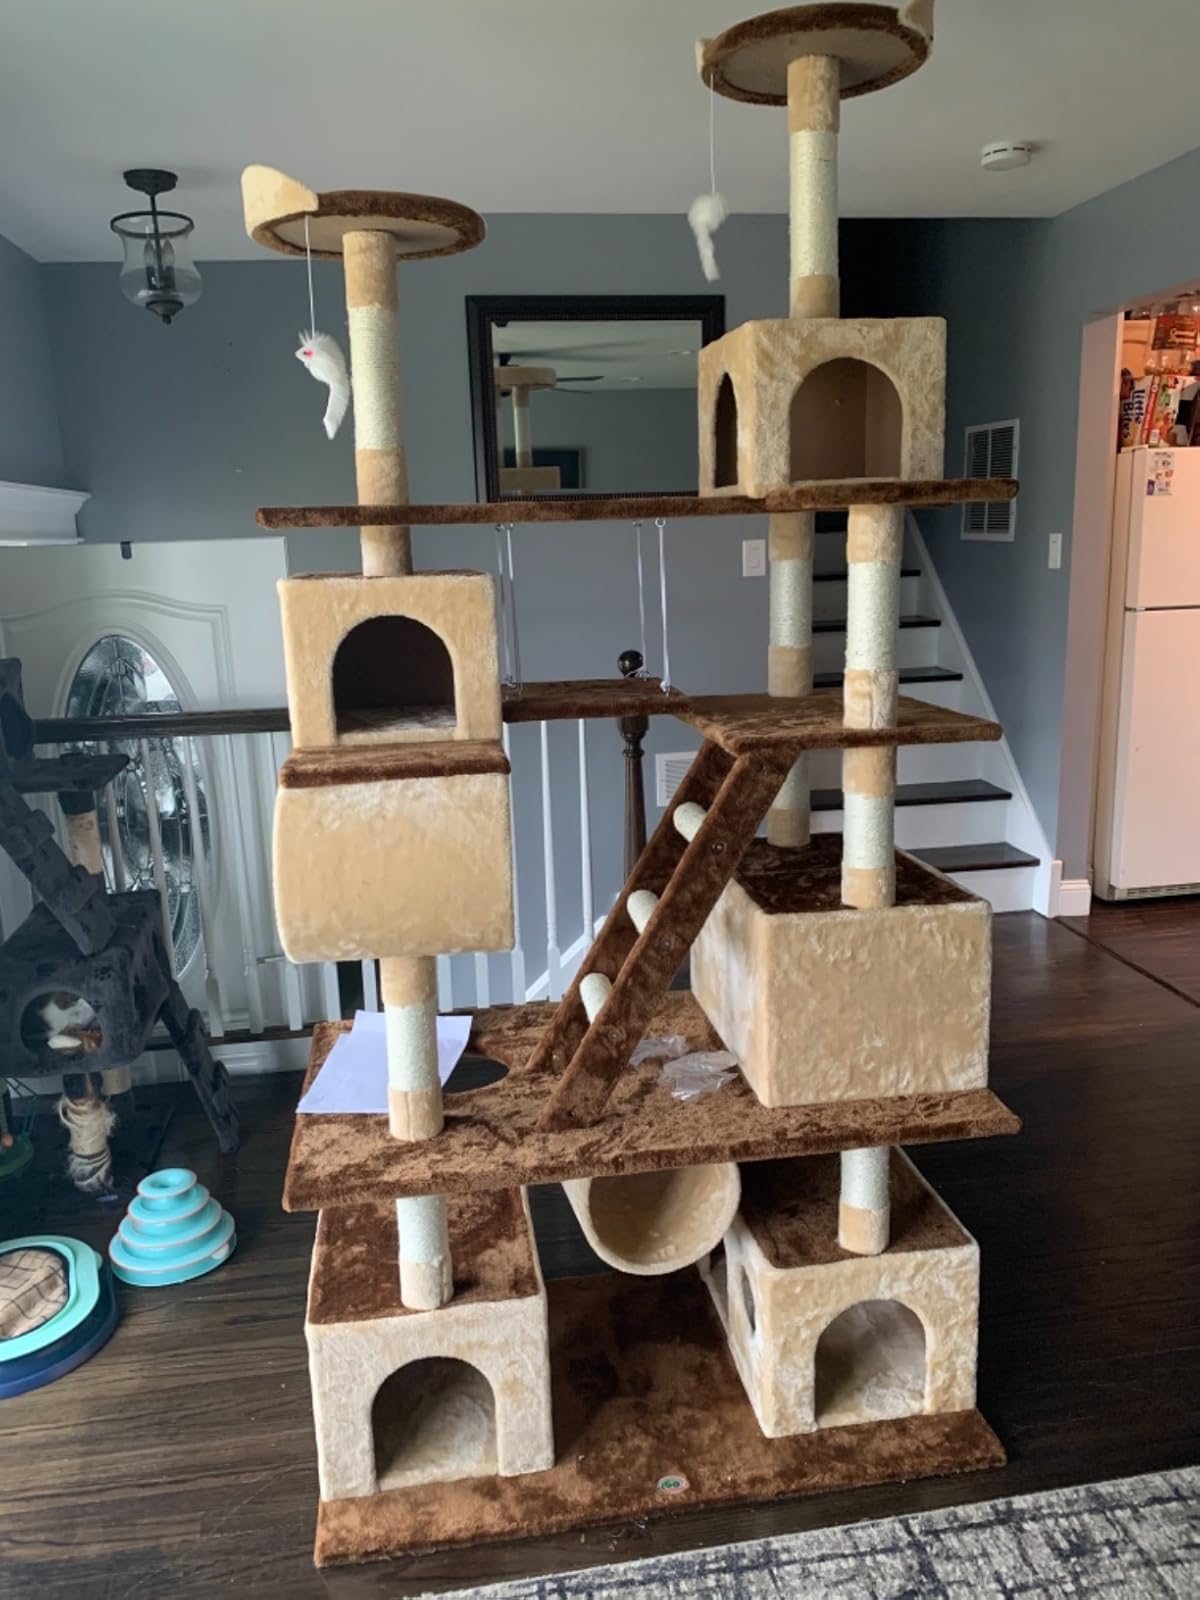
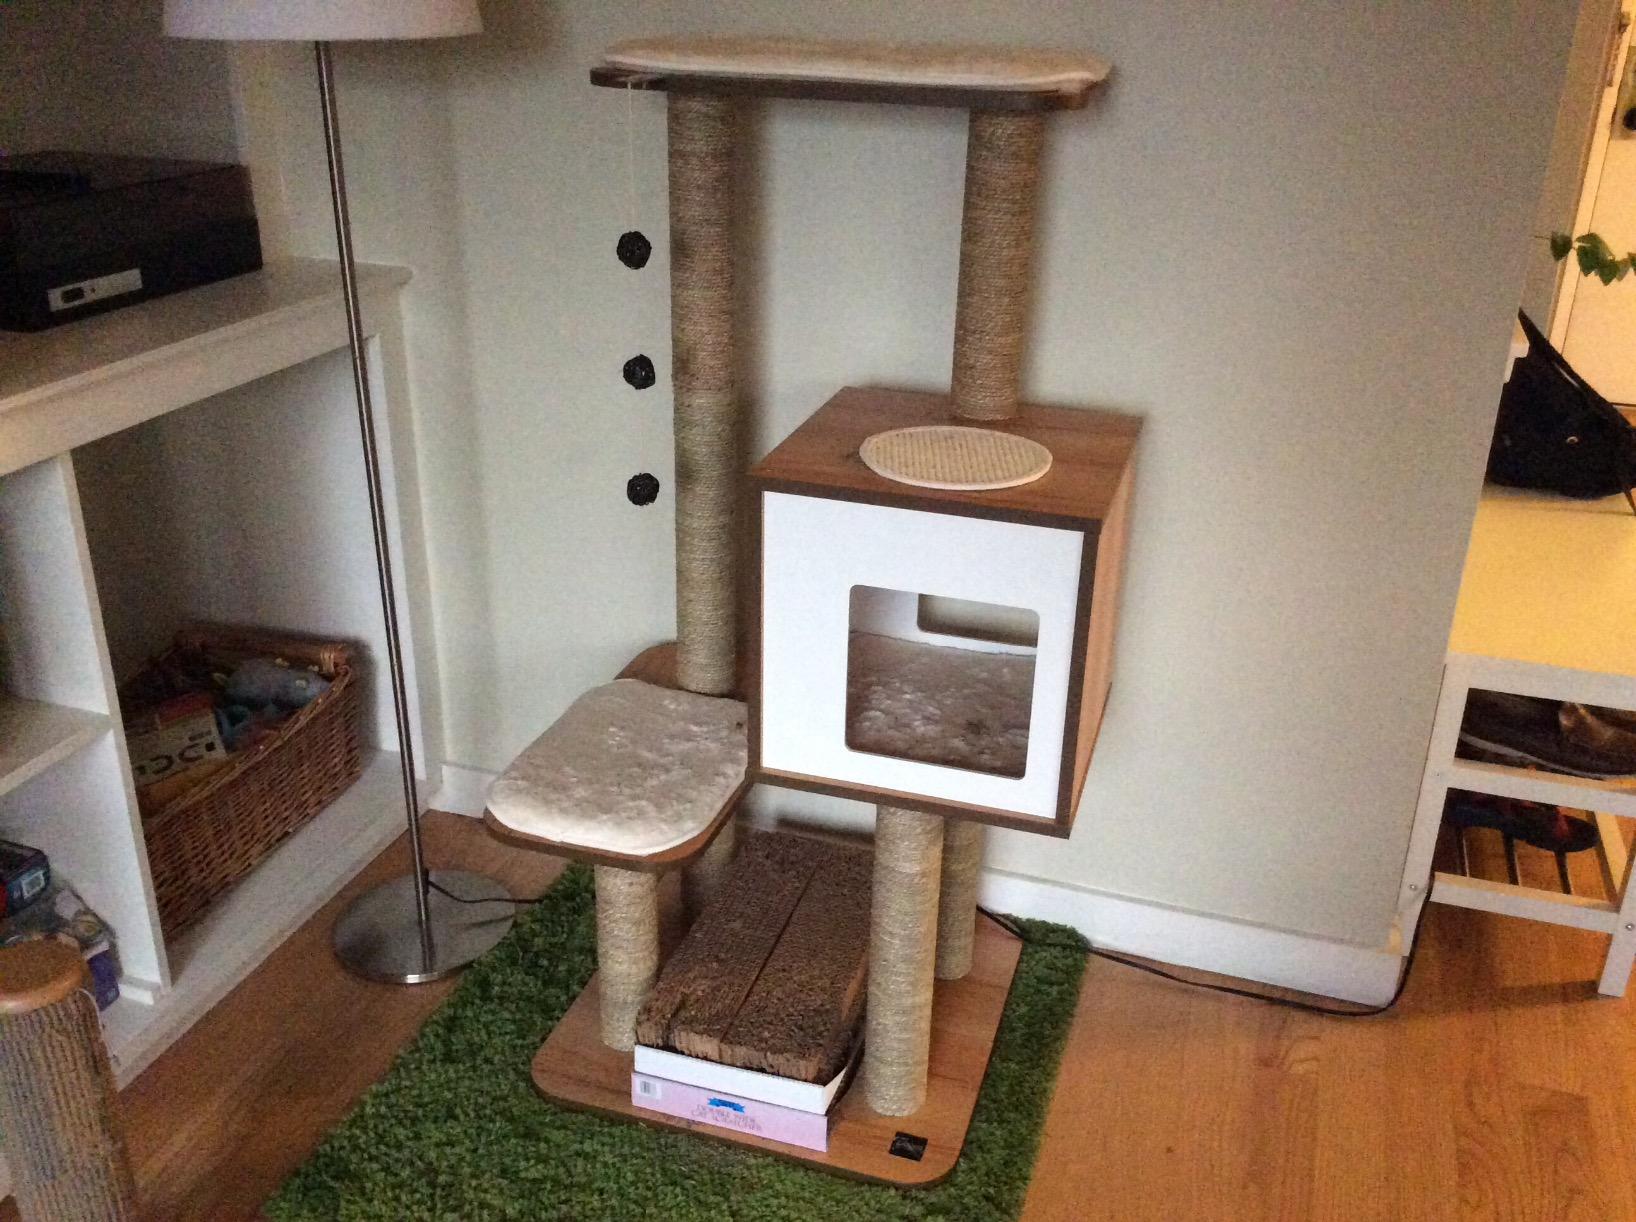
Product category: items_cat tree
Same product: no